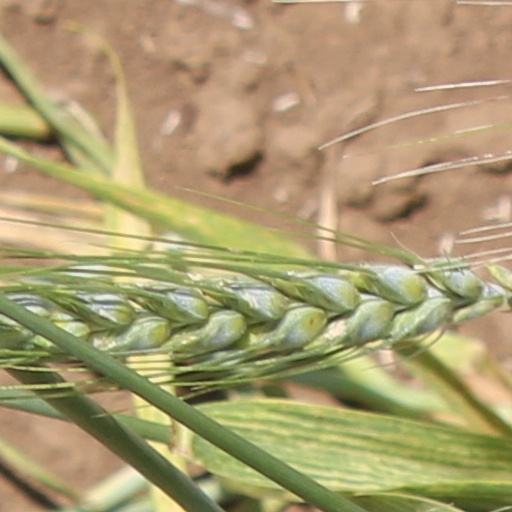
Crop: wheat